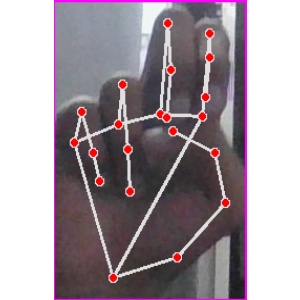
अक्षर: ह